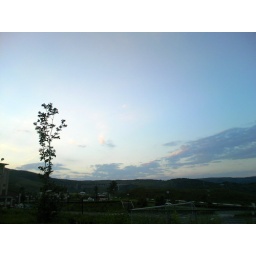
a tree in the sky